The Last Time I Saw Paris

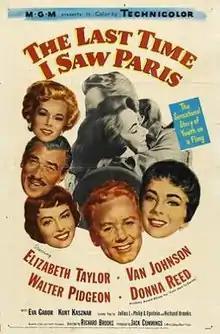
Theatrical release poster

The Last Time I Saw Paris is a 1954 American Technicolor film made by Metro-Goldwyn-Mayer. It is loosely based on F. Scott Fitzgerald's 1930 short story "Babylon Revisited." It was directed by Richard Brooks, produced by Jack Cummings and filmed on locations in Paris and the MGM backlot. The screenplay was by Julius J. Epstein, Philip G. Epstein and Richard Brooks.